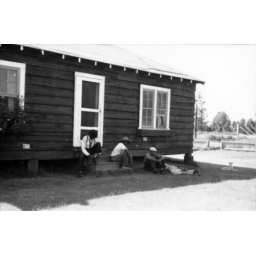
Men lounge in the shade of a building at Delta Cooperative